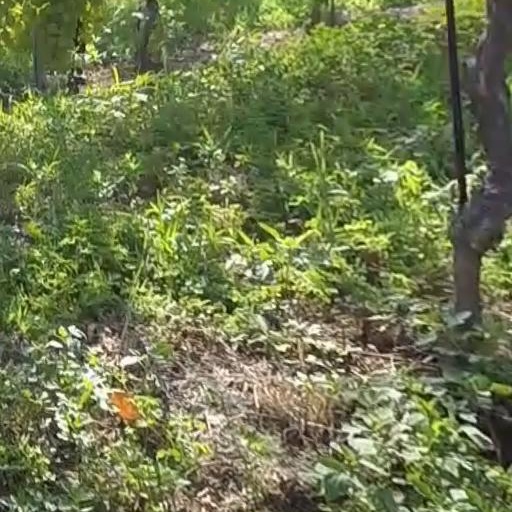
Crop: grape